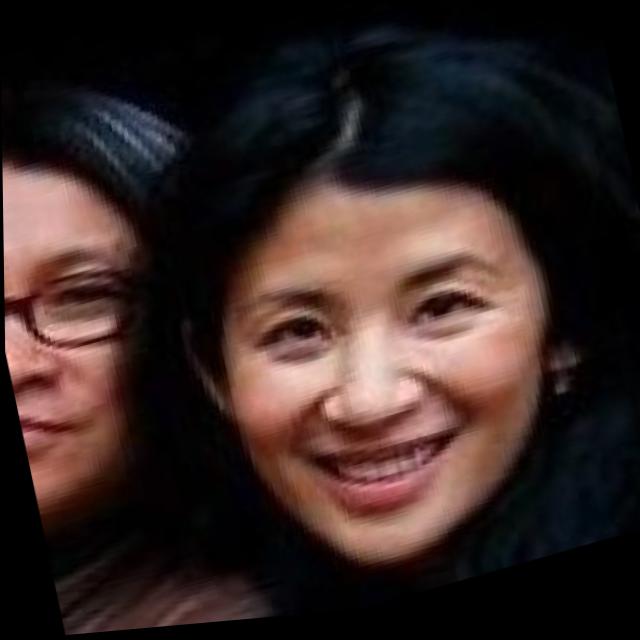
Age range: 21-44